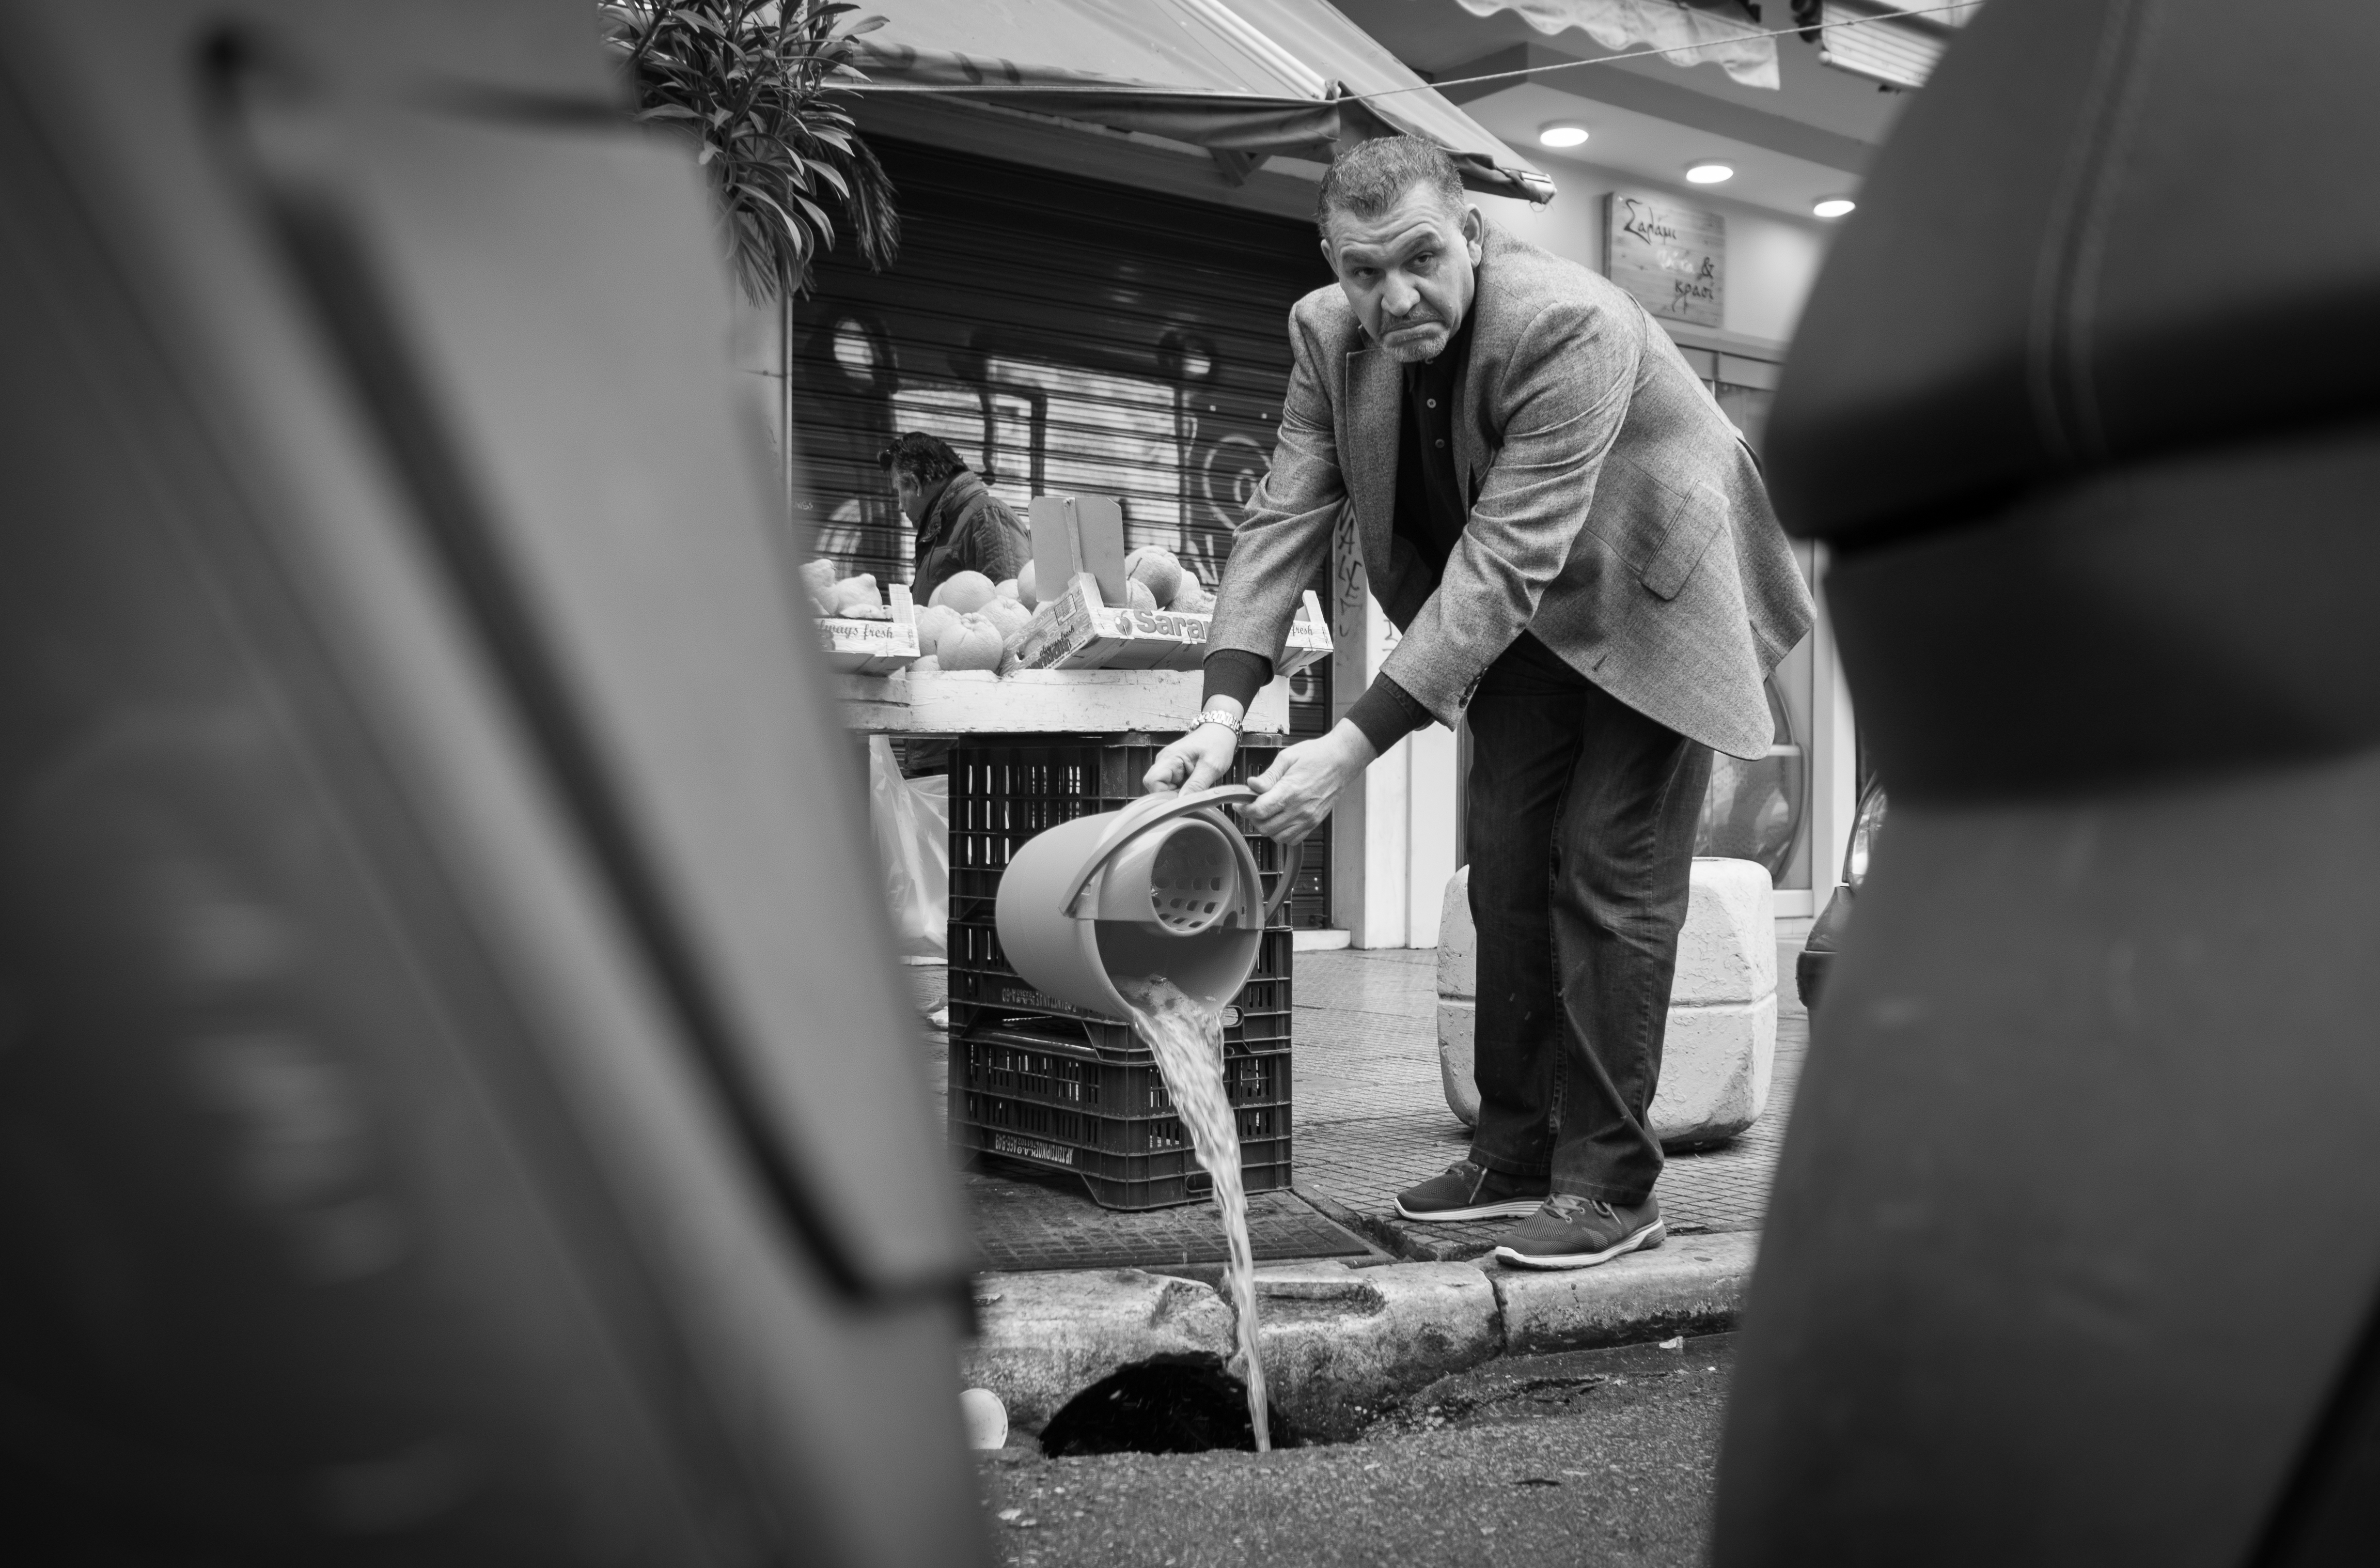
man, black and white, white, street, photography, black, monochrome, streetphotography, flickr, thomas, olympus, photograph, snapshot, omd, fuji, leica, monochrom, leuthard, hcb, thomasleuthard, monochrome photography, film noir